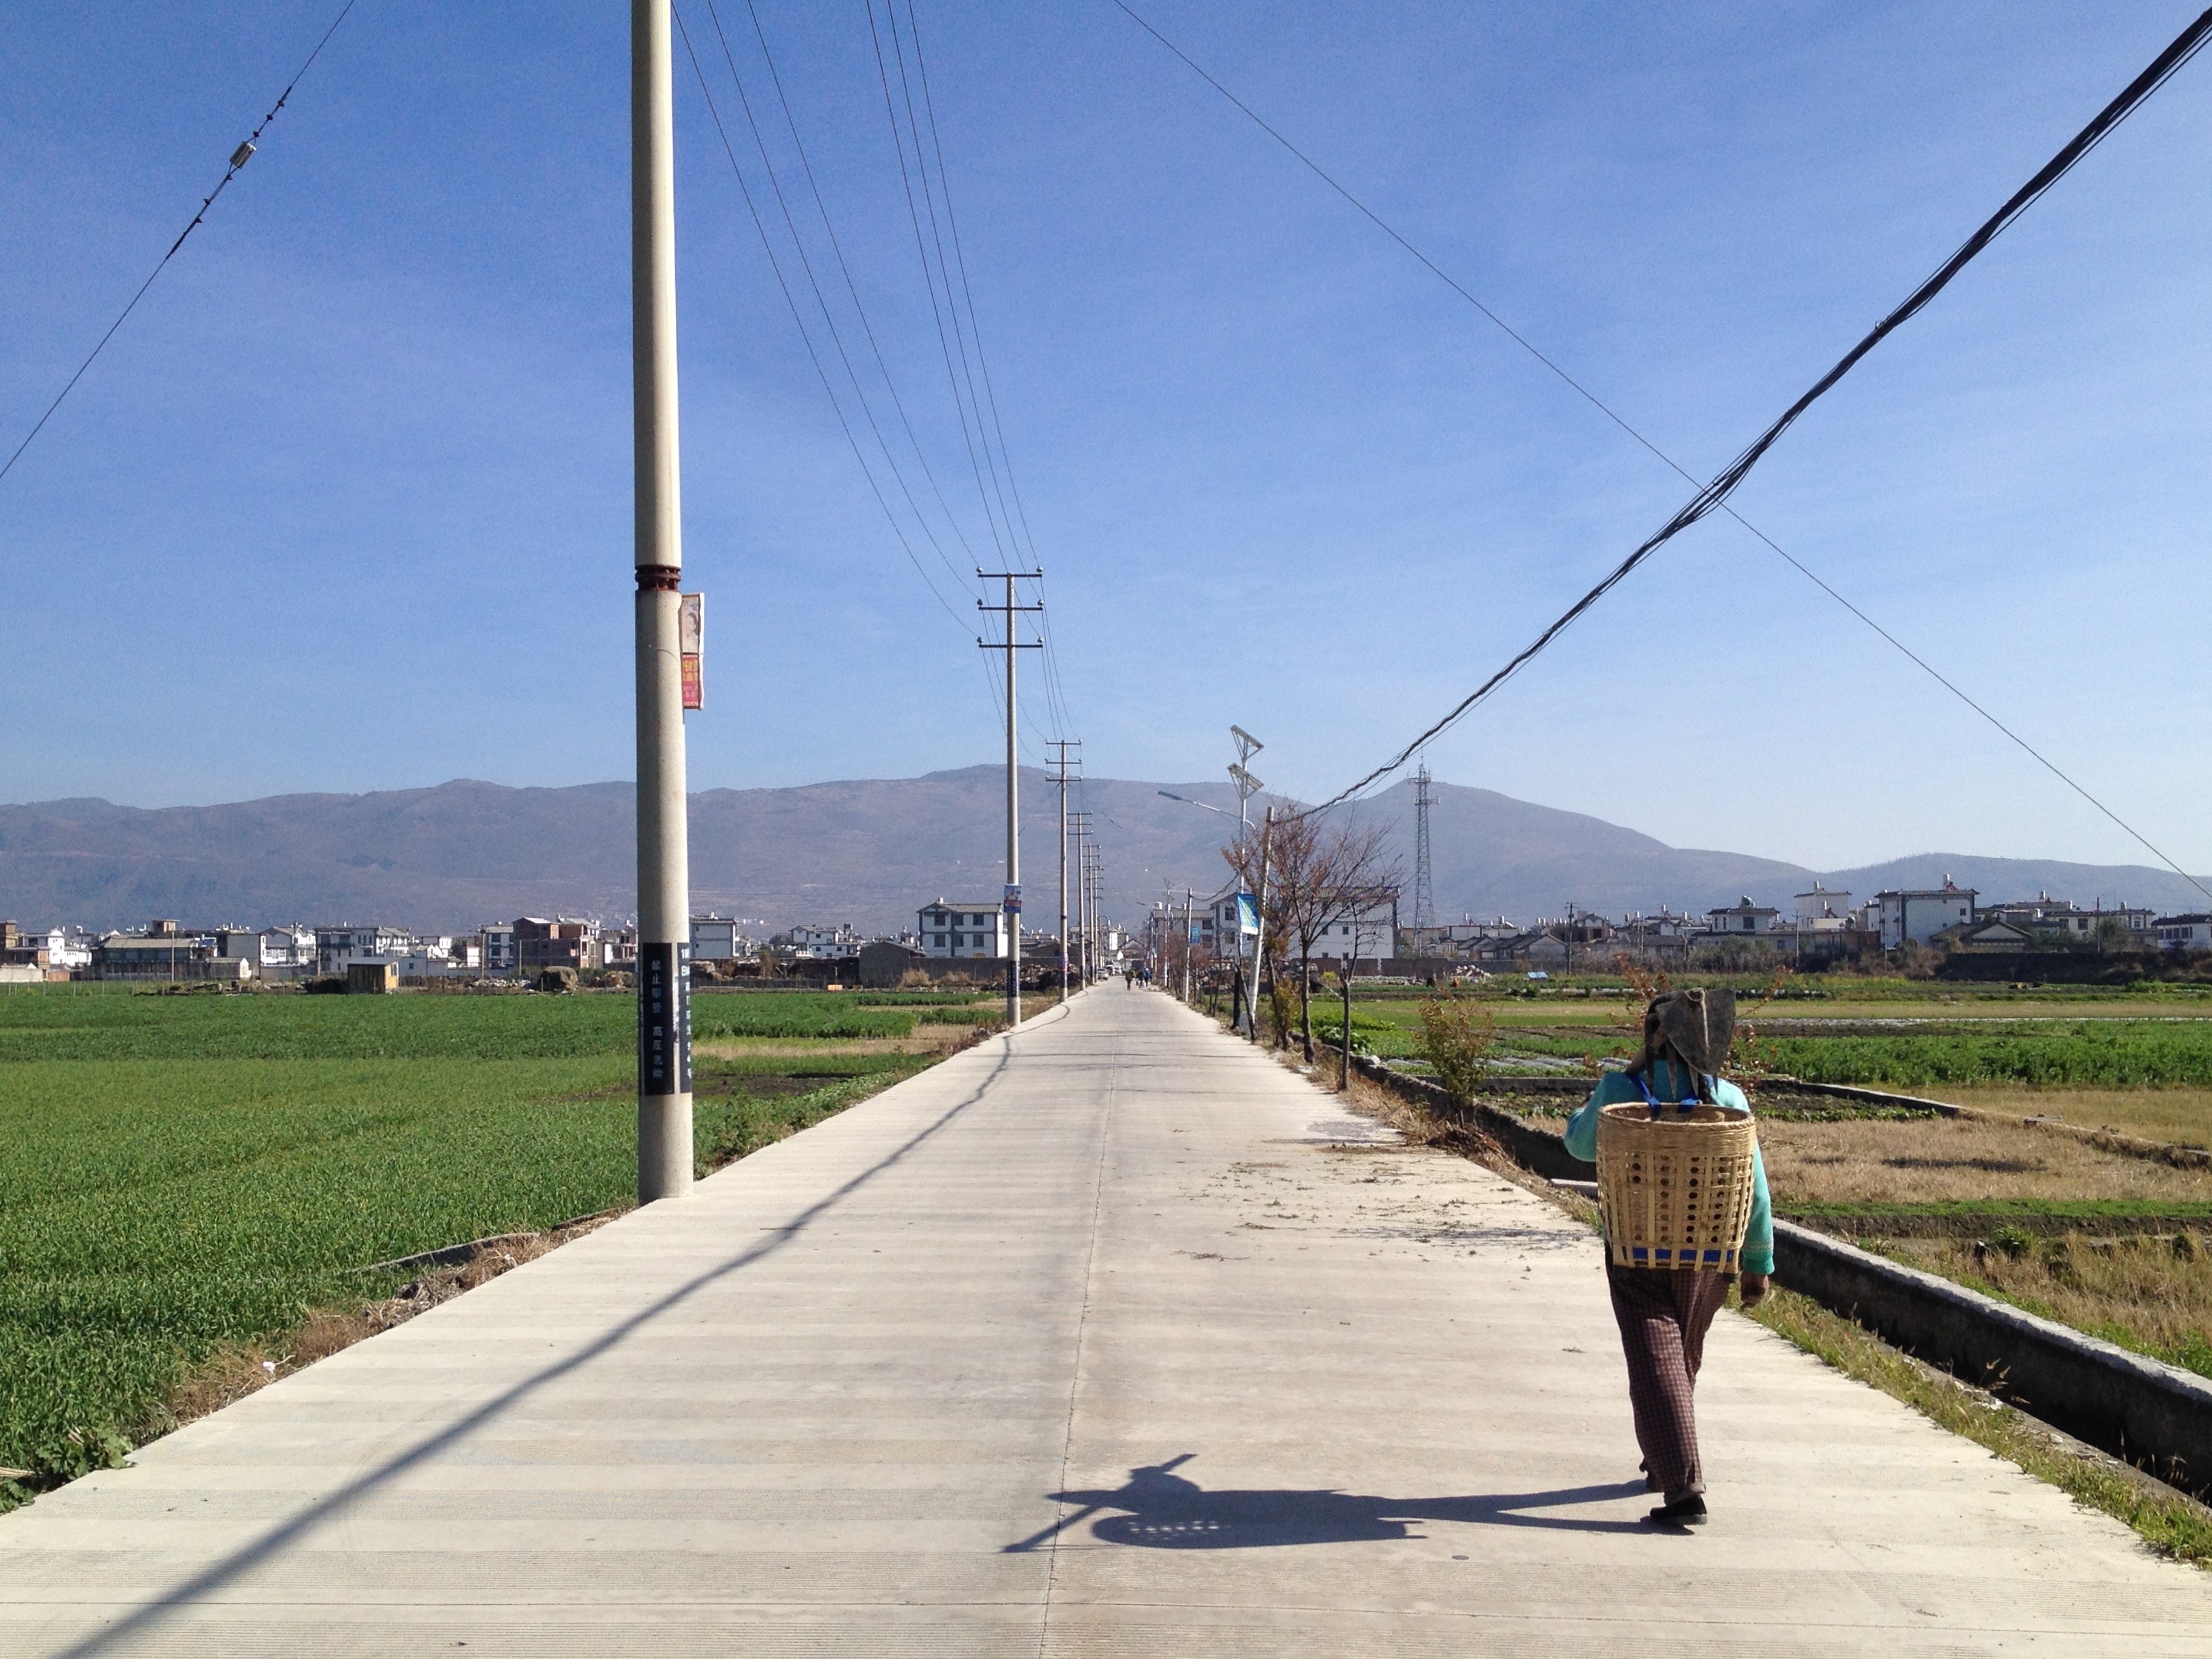
boardwalk, road, bridge, highway, walkway, line, lane, infrastructure, nonbuilding structure